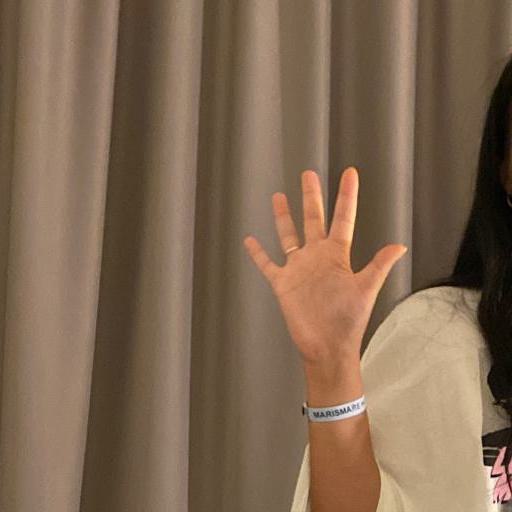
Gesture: palm